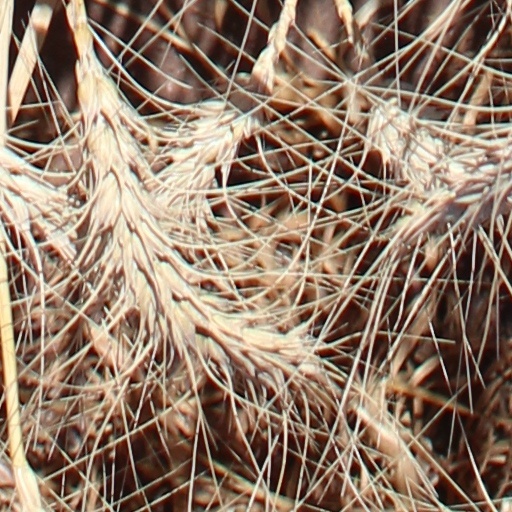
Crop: wheat